Amt Britz-Chorin-Oderberg

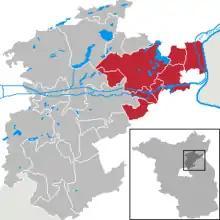
Amt Britz-Chorin-Oderberg in Brandenburg - district Barnim locator map

Amt Britz-Chorin-Oderberg is an "Amt" ("collective municipality") in the district of Barnim, in Brandenburg, Germany. Its seat is in the town Britz. It was formed on 1 January 2009 by the merger of the former "Ämter" Britz-Chorin and Oderberg.